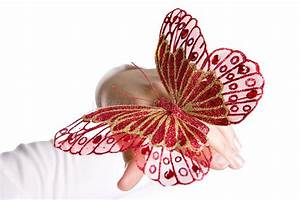
Label: butterfly